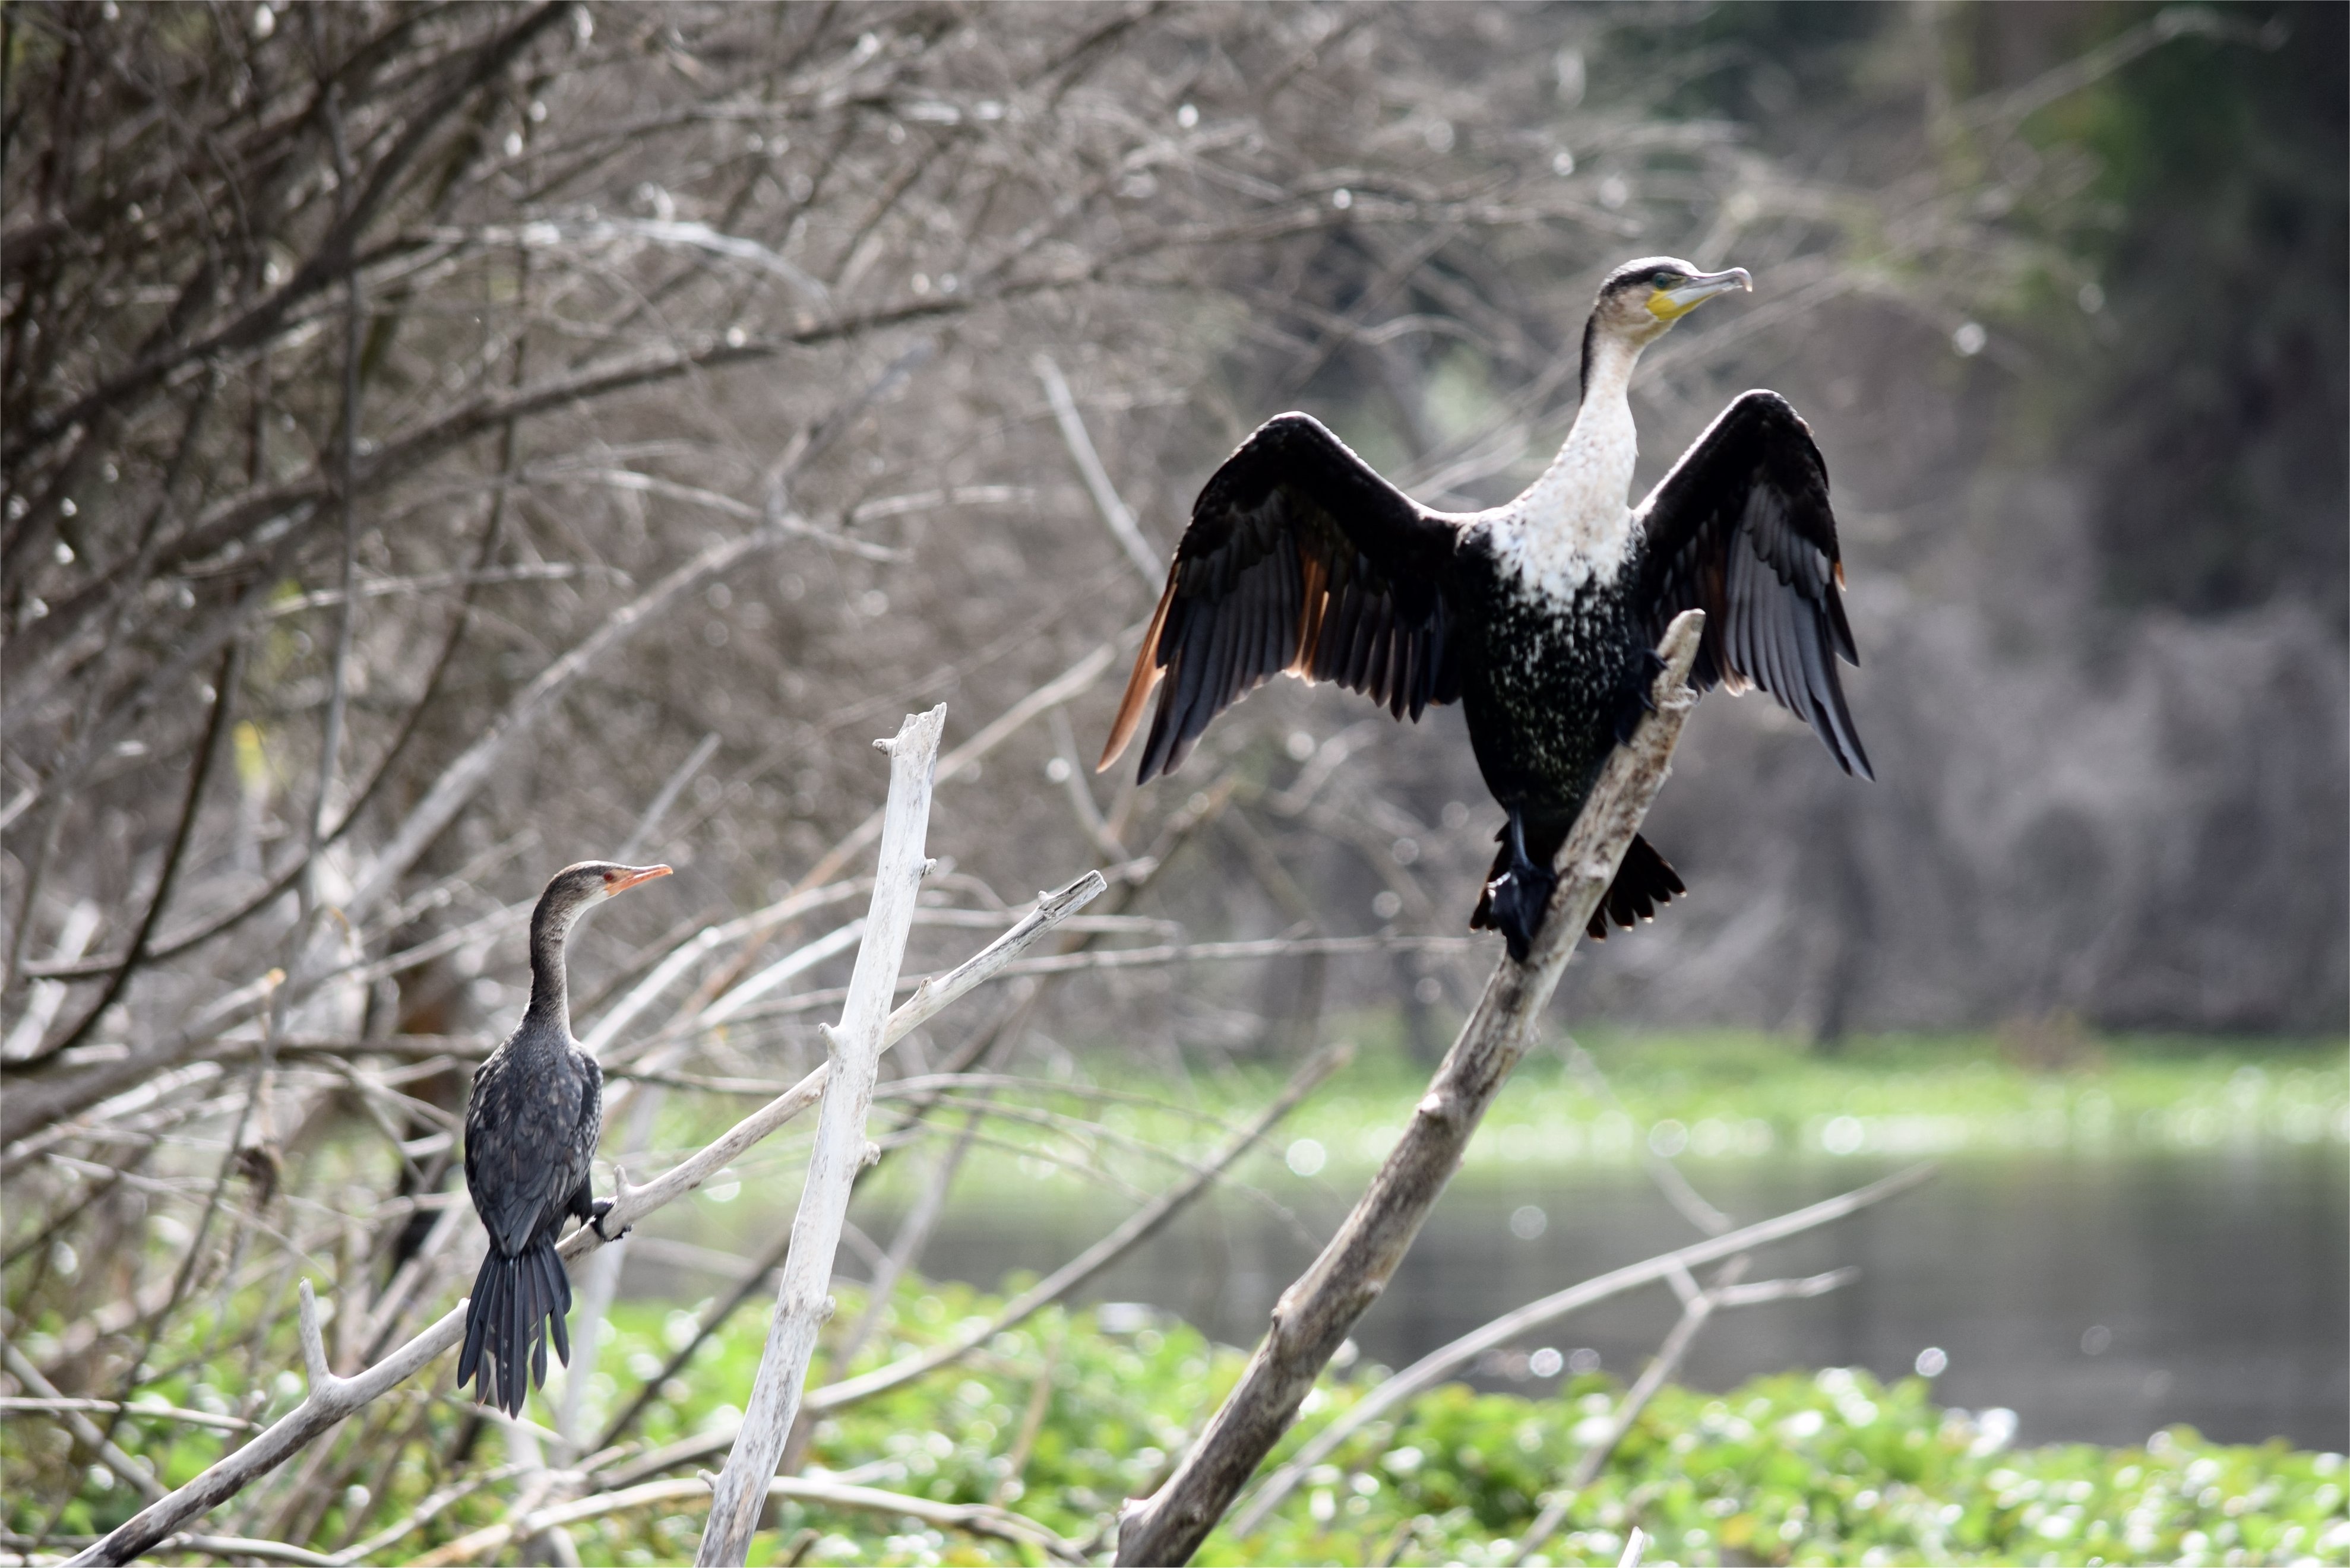
nature, bird, wildlife, beak, africa, fauna, vertebrate, cormorant, heron, kenya, crane like bird